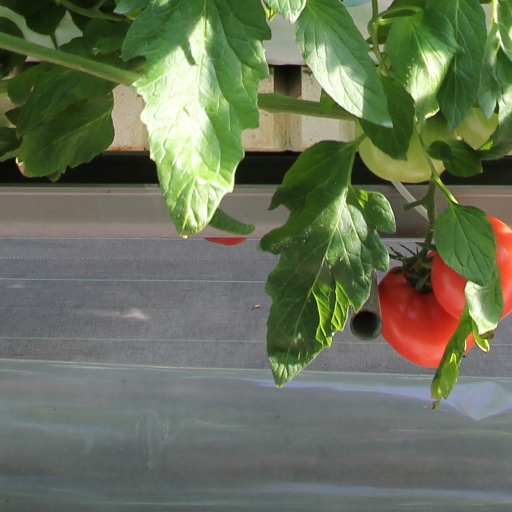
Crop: tomato